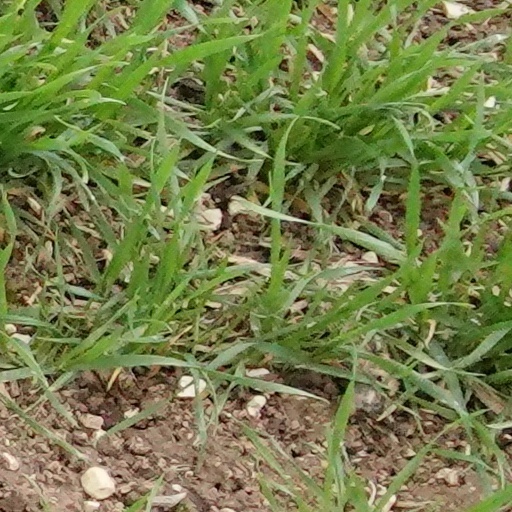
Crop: wheat